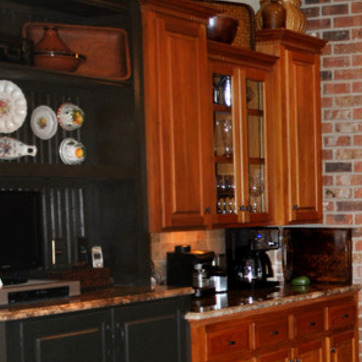
Material: wood